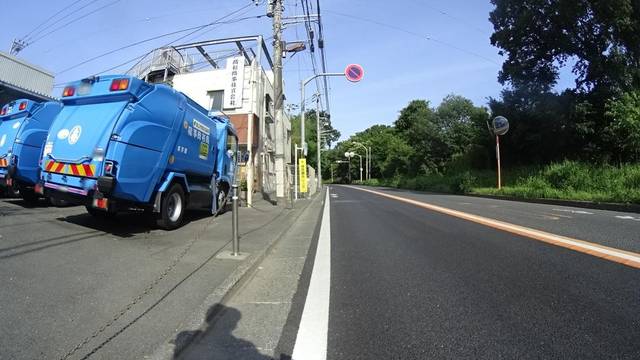
Region: Japan
Coordinates: 35.717, 139.477